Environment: real
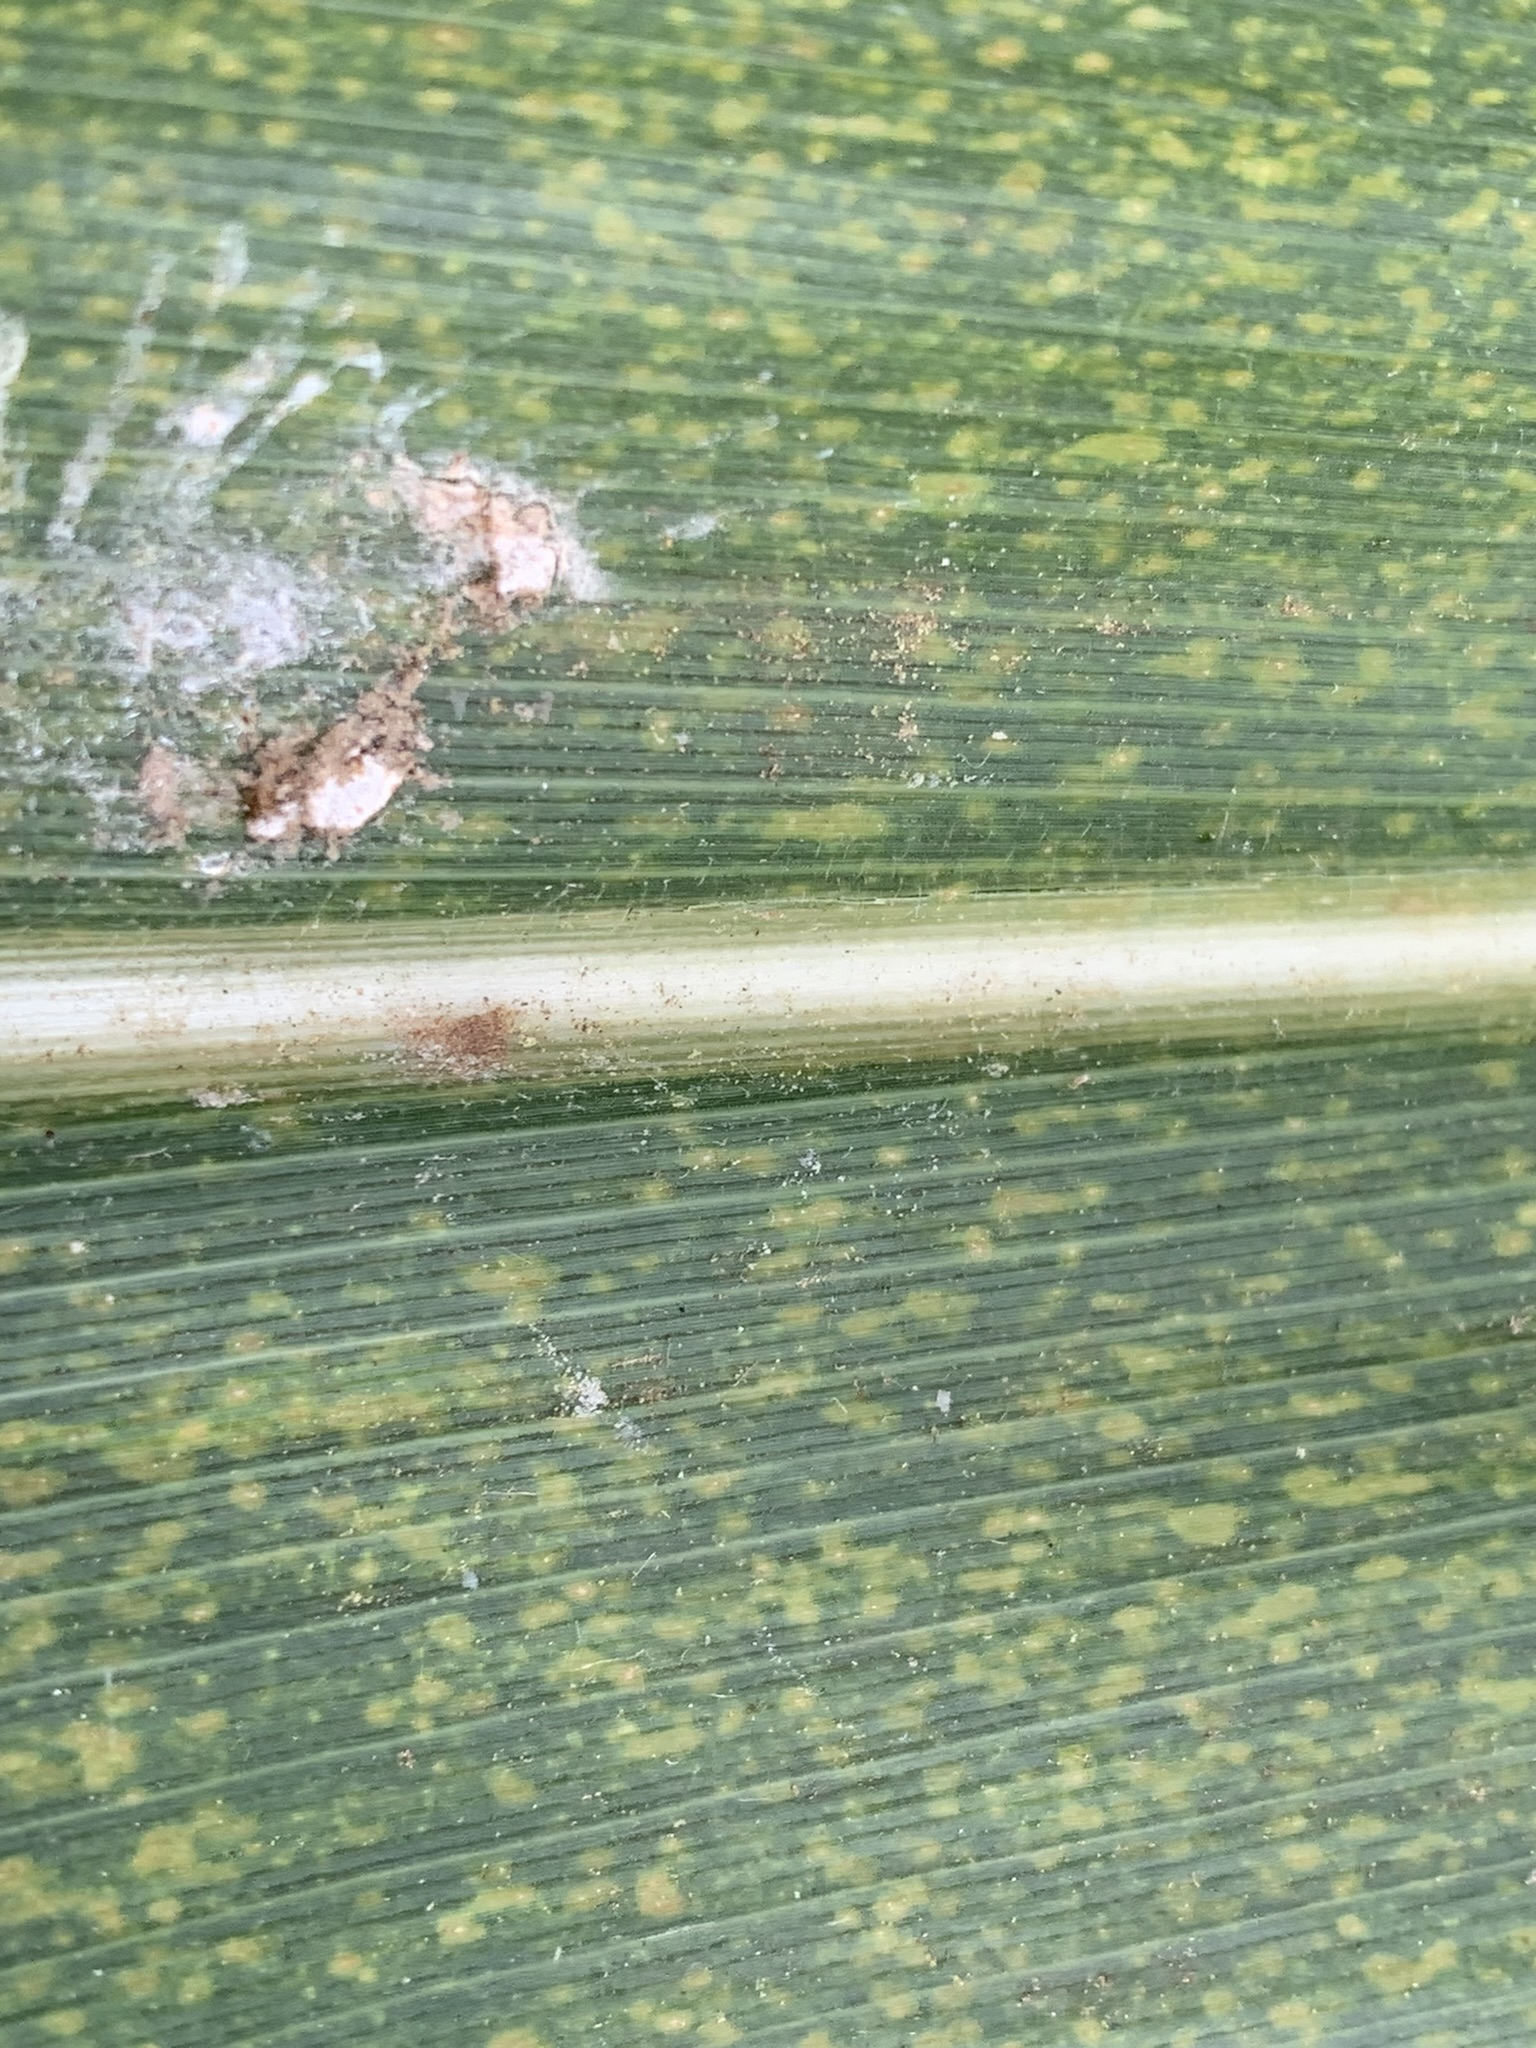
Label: lethal_necrosis